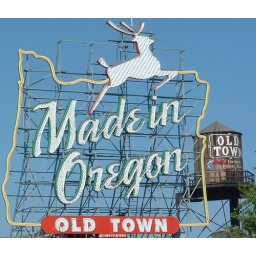
The recognizable neon sign and the adjacent water tower in Old Town above the historic White Stag Building.